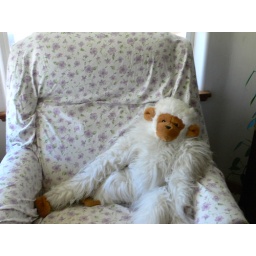
Auntie Annie's monkey sitting in the chair. :D